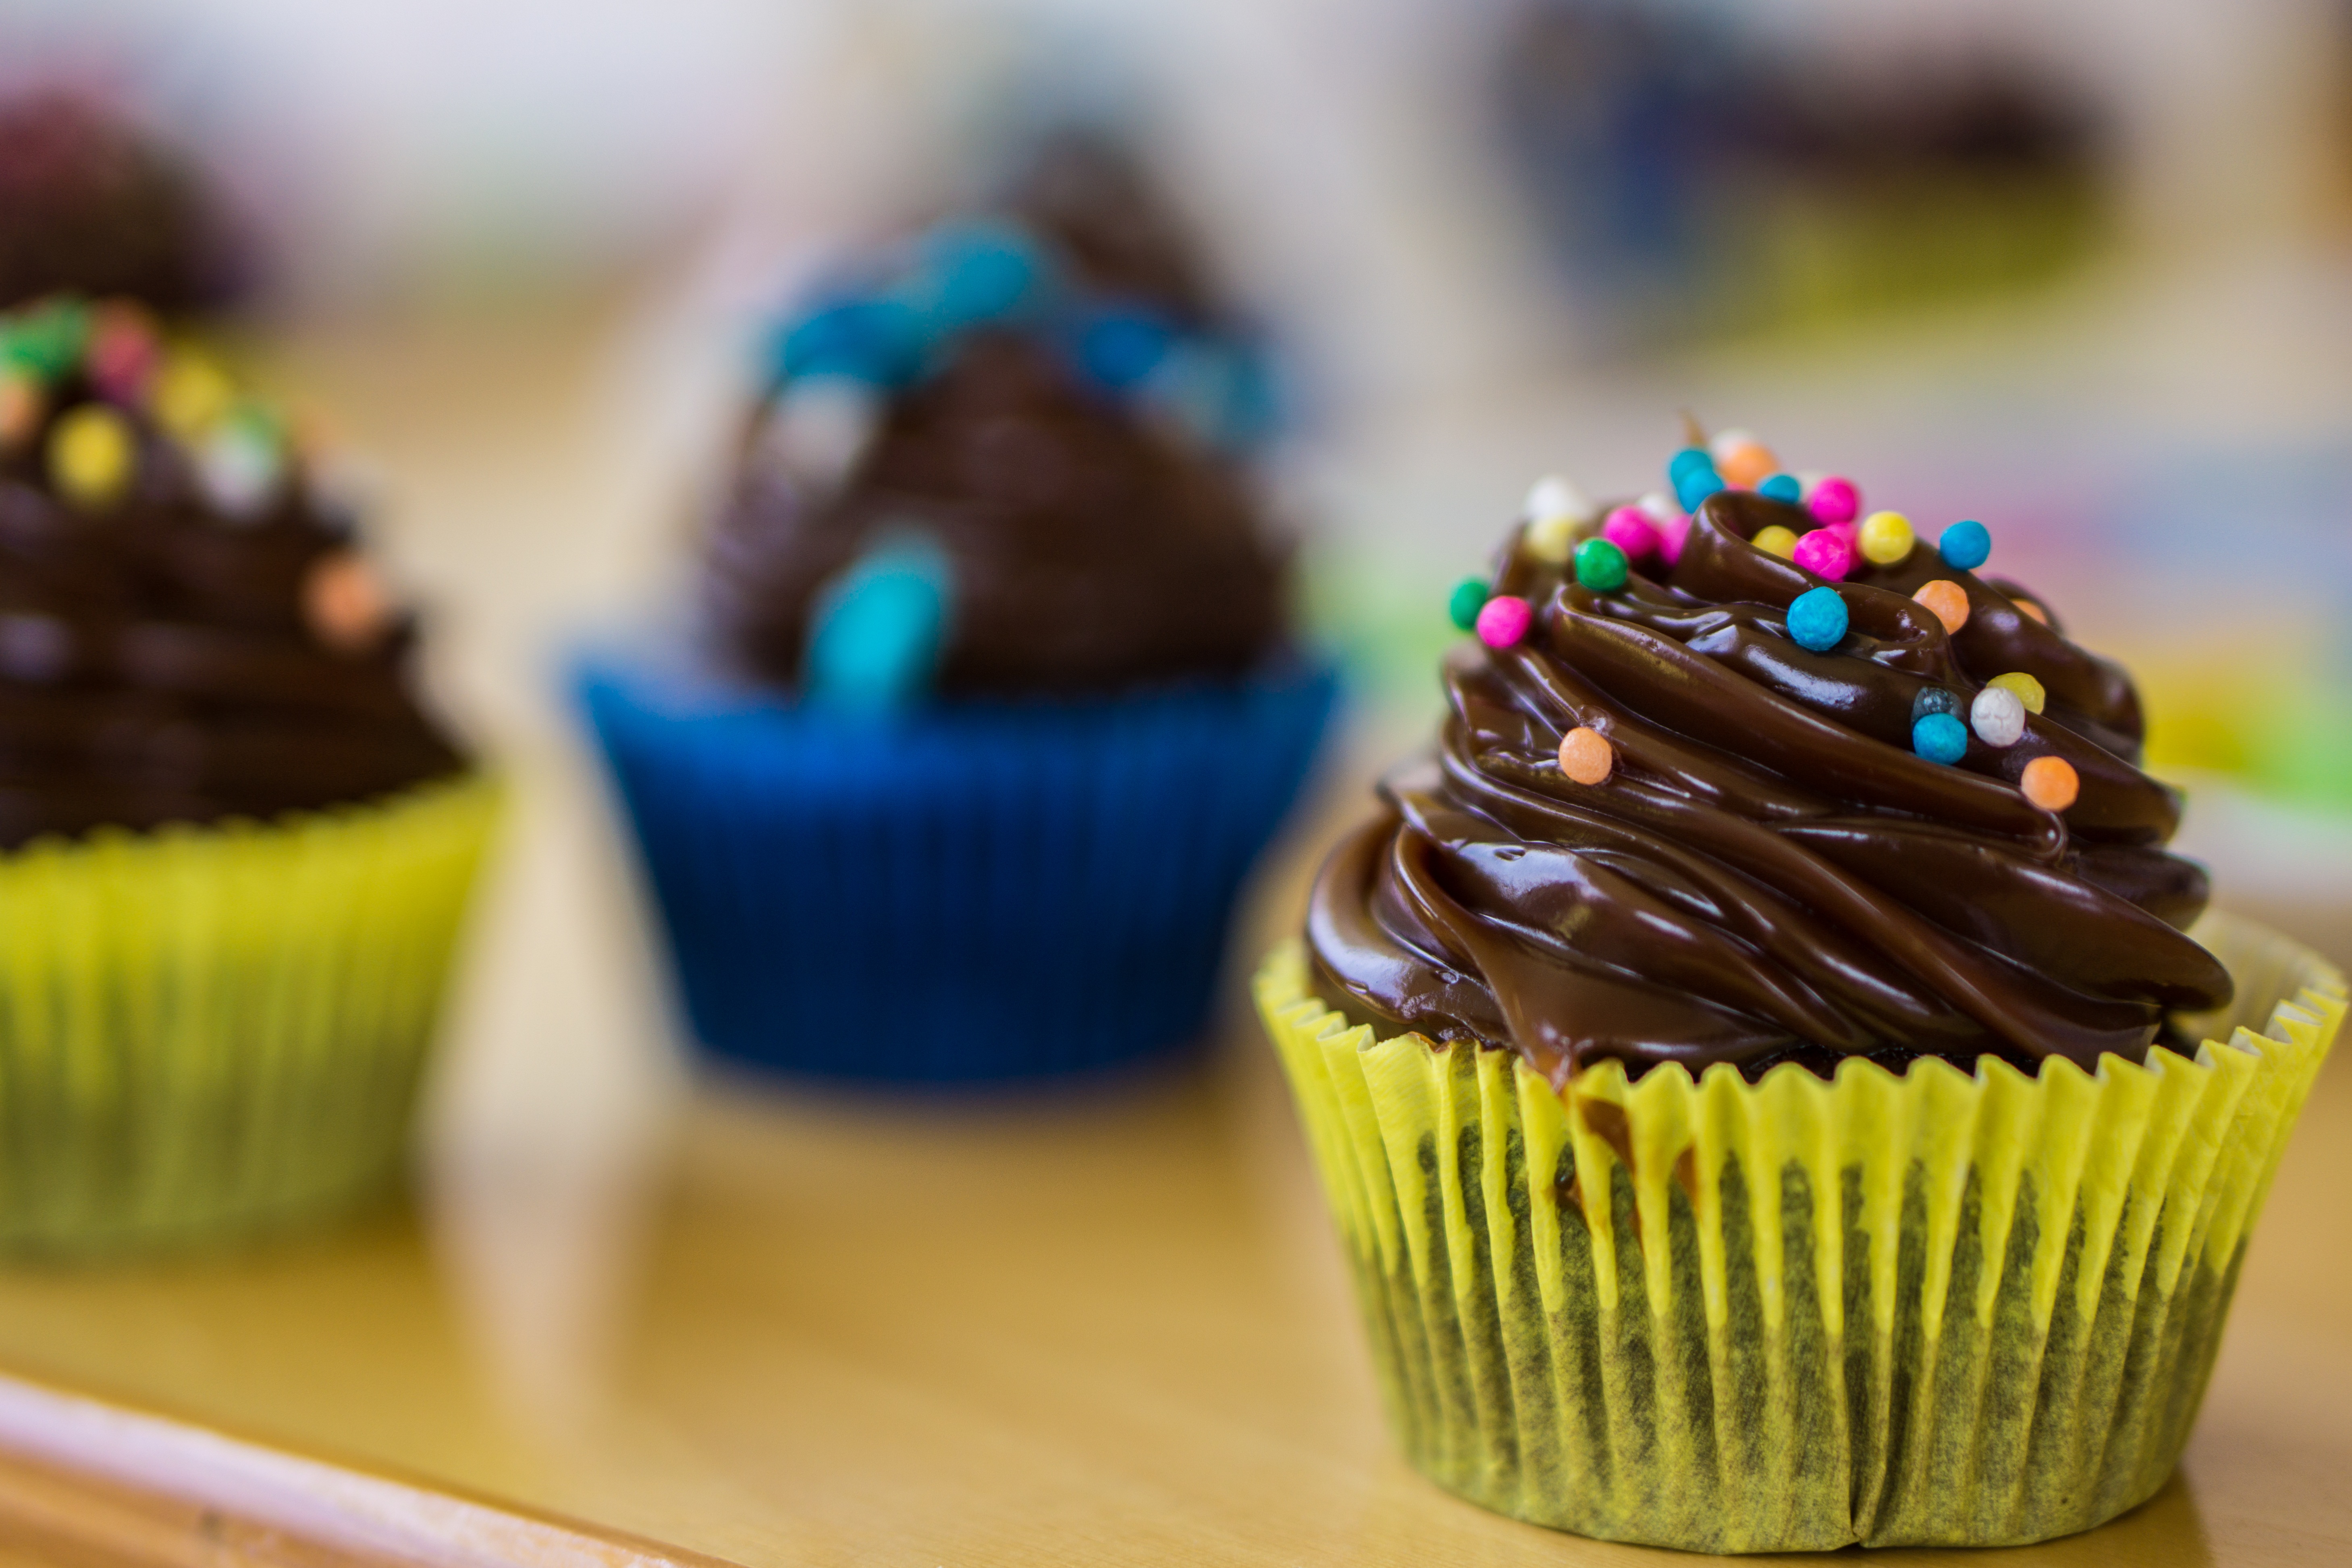
flower, food, green, produce, cupcake, baking, dessert, cake, calories, icing, party, sweetness, delight, flavor, sweetie, buttercream, regime